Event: Nepal Earthquake
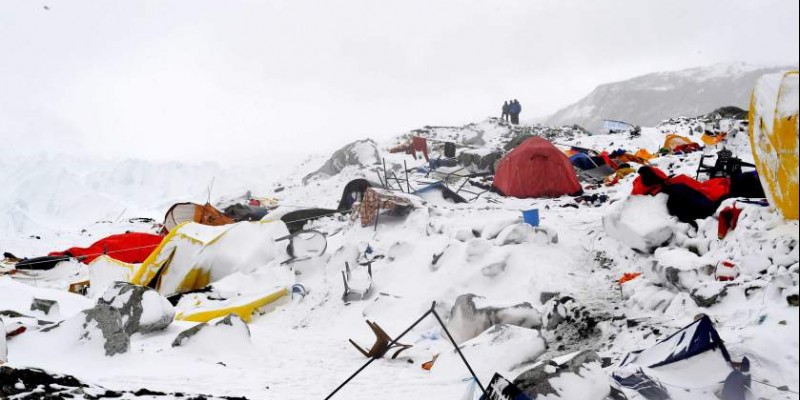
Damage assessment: damage